Magnificent Seven (Port of Spain)

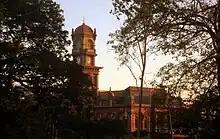
Queen's Royal College in 2009

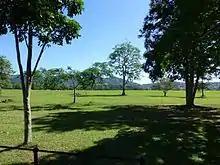
Queen's Park Savannah

The Magnificent Seven is a group of seven mansions located west of the Queen's Park Savannah in northern Port of Spain, Trinidad and Tobago on Maraval Road in the St Clair neighborhood. They were built between 1902 and 1910 on land that was previously used as a government stock farm and are listed as heritage sites at the National Trust of Trinidad and Tobago. Stollmeyer's Castle was the first building in the neighborhood and took several years to complete, as was typical of the Magnificent Seven.